Bungo and Alchemist

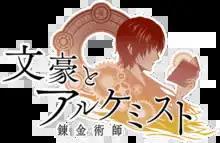

, also known as , is a free-to-play collectible card browser video game launched in Japan on November 1, 2016, with a mobile port of the game releasing on June 14, 2017. The game is developed by EXNOA and published by DMM.com.